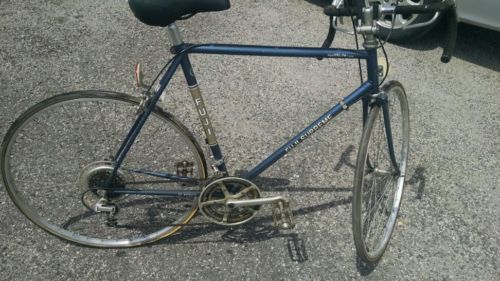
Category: bicycle